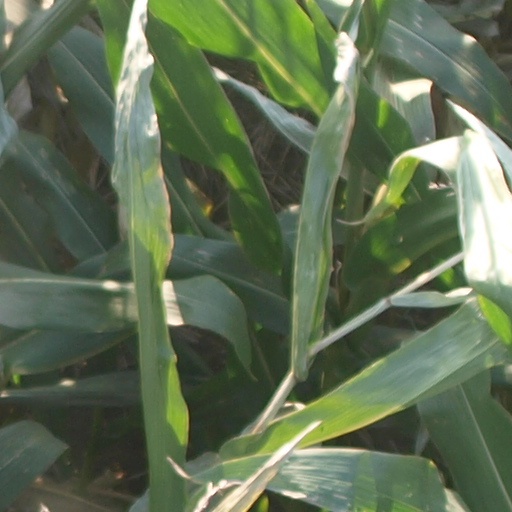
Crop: maize; corn